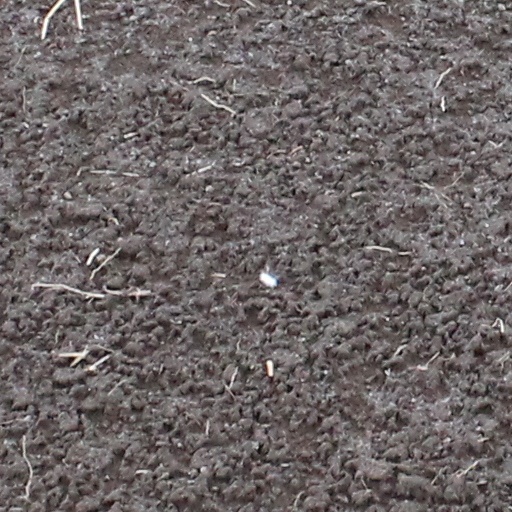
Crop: wheat